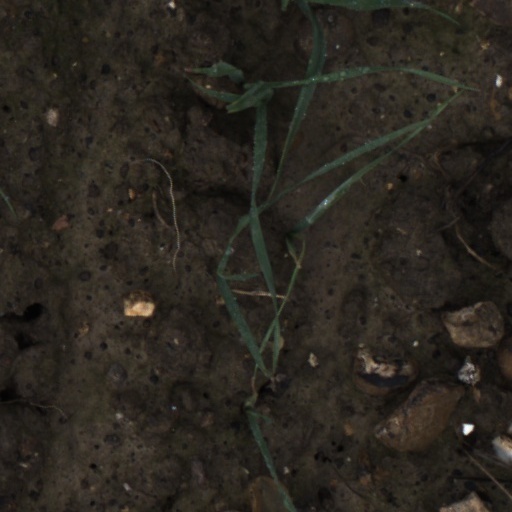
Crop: wheat